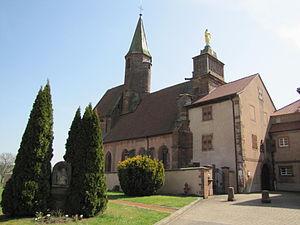
Cet article recense une partie des monuments historiques du Bas-Rhin, en France.
L'église Notre-Dame de Reinacker est un monument historique situé à Reutenbourg, dans le département français du Bas-Rhin.
Reutenbourg est une commune française située dans le département du Bas-Rhin, en région Grand Est.